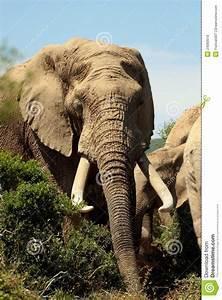
elephant